Eliza Doolittle (singer)

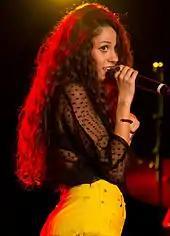
Eliza at Skyfest, 2011

In early 2010, she took part in musician Shane MacGowan's charity single "I Put a Spell on You", in aid of the 2010 Haiti earthquake. Her debut single "Skinny Genes" was released on 12 April 2010, reaching No. 22 in the UK Singles Chart. She told BBC's Steve Lamacq the song is "a funny scenario if you didn't like someone, if they were really annoying, but you had a good time under the sheets." Eliza's second release "Pack Up" was released on 5 July 2010, reaching No. 5 on the Official UK Singles Chart on 11 July 2010.